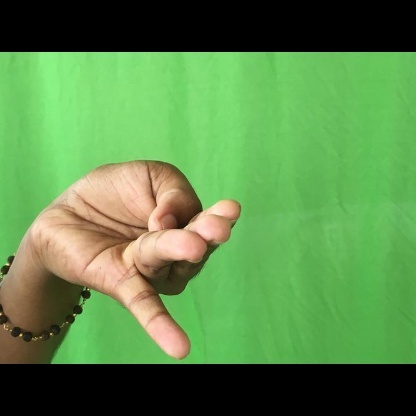
Mudra: Chaturam